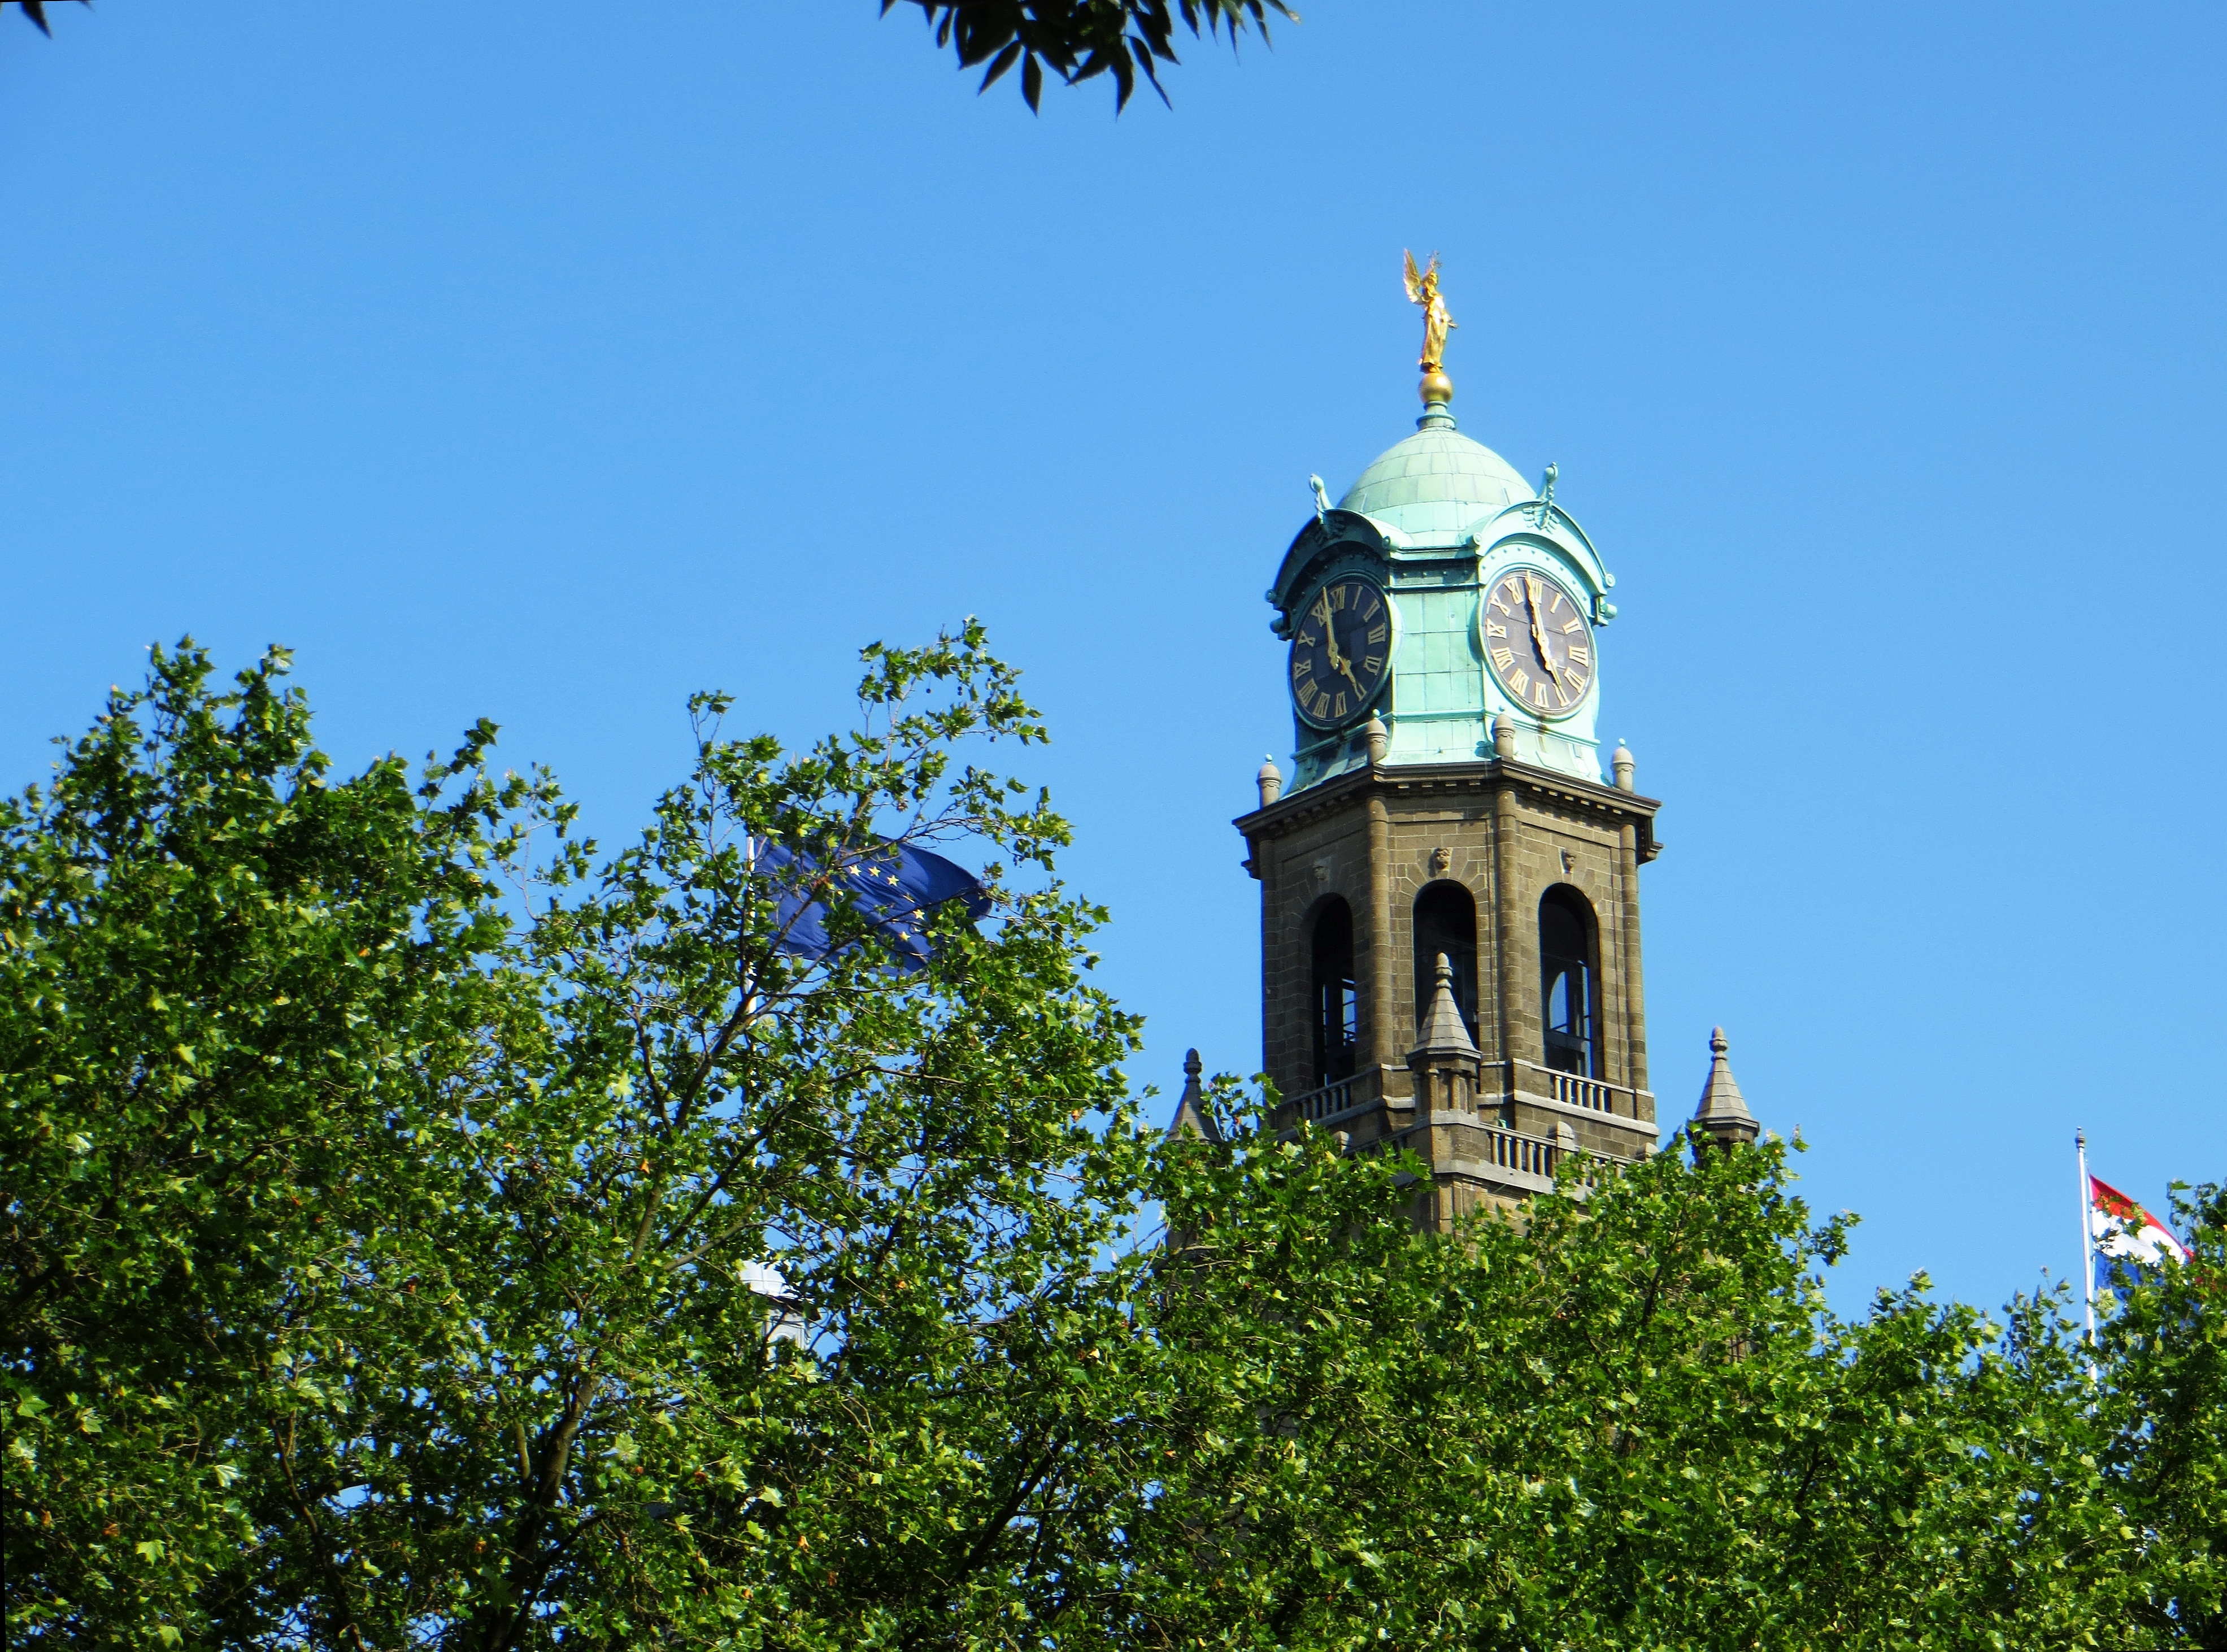
architecture, sky, town, building, old, city, travel, tower, ancient, church, chapel, historic, tourism, place of worship, bell tower, holland, netherlands, rotterdam, spire, steeple, dutch, monastery, history, traditional